Damru (film)

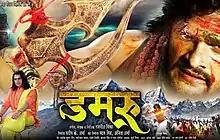
Film poster

Damru is a 2018 Indian Bhojpuri-language action drama film directed by Rajnish Mishra and produced by Pradeep K Sharma under banner of "Baba Motion Pictures Pvt Ltd". It stars Khesari Lal Yadav and Yashika Kapoor, while Awadhesh Mishra, Padam Singh, Anand Mohan, Rohit Singh "Matru", Subodh Seth, Devendra Singh and Kiran Yadav play supporting roles. Director of this film Rajnish Mishra and lyricist Pawan Pandey make a special appearance in song "Tohra Karam Se Maula".